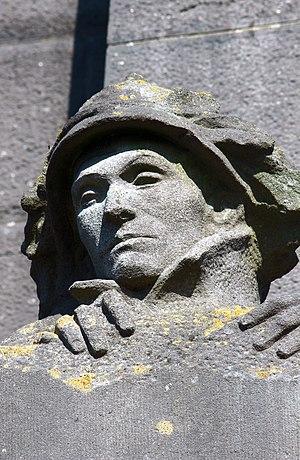
Mémorial de l'Yser (1930), Nieuport, Flandre occidentale, Belgique. Sculpteur